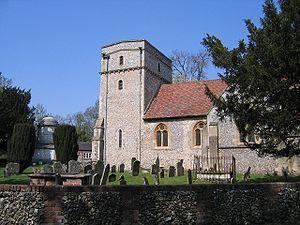
Fawley est un village du Buckinghamshire, Angleterre. Ce village est situé à la frontière de l'Oxfordshire, à 11 km à l'ouest de Marlow et au nord de Henley-on-Thames.